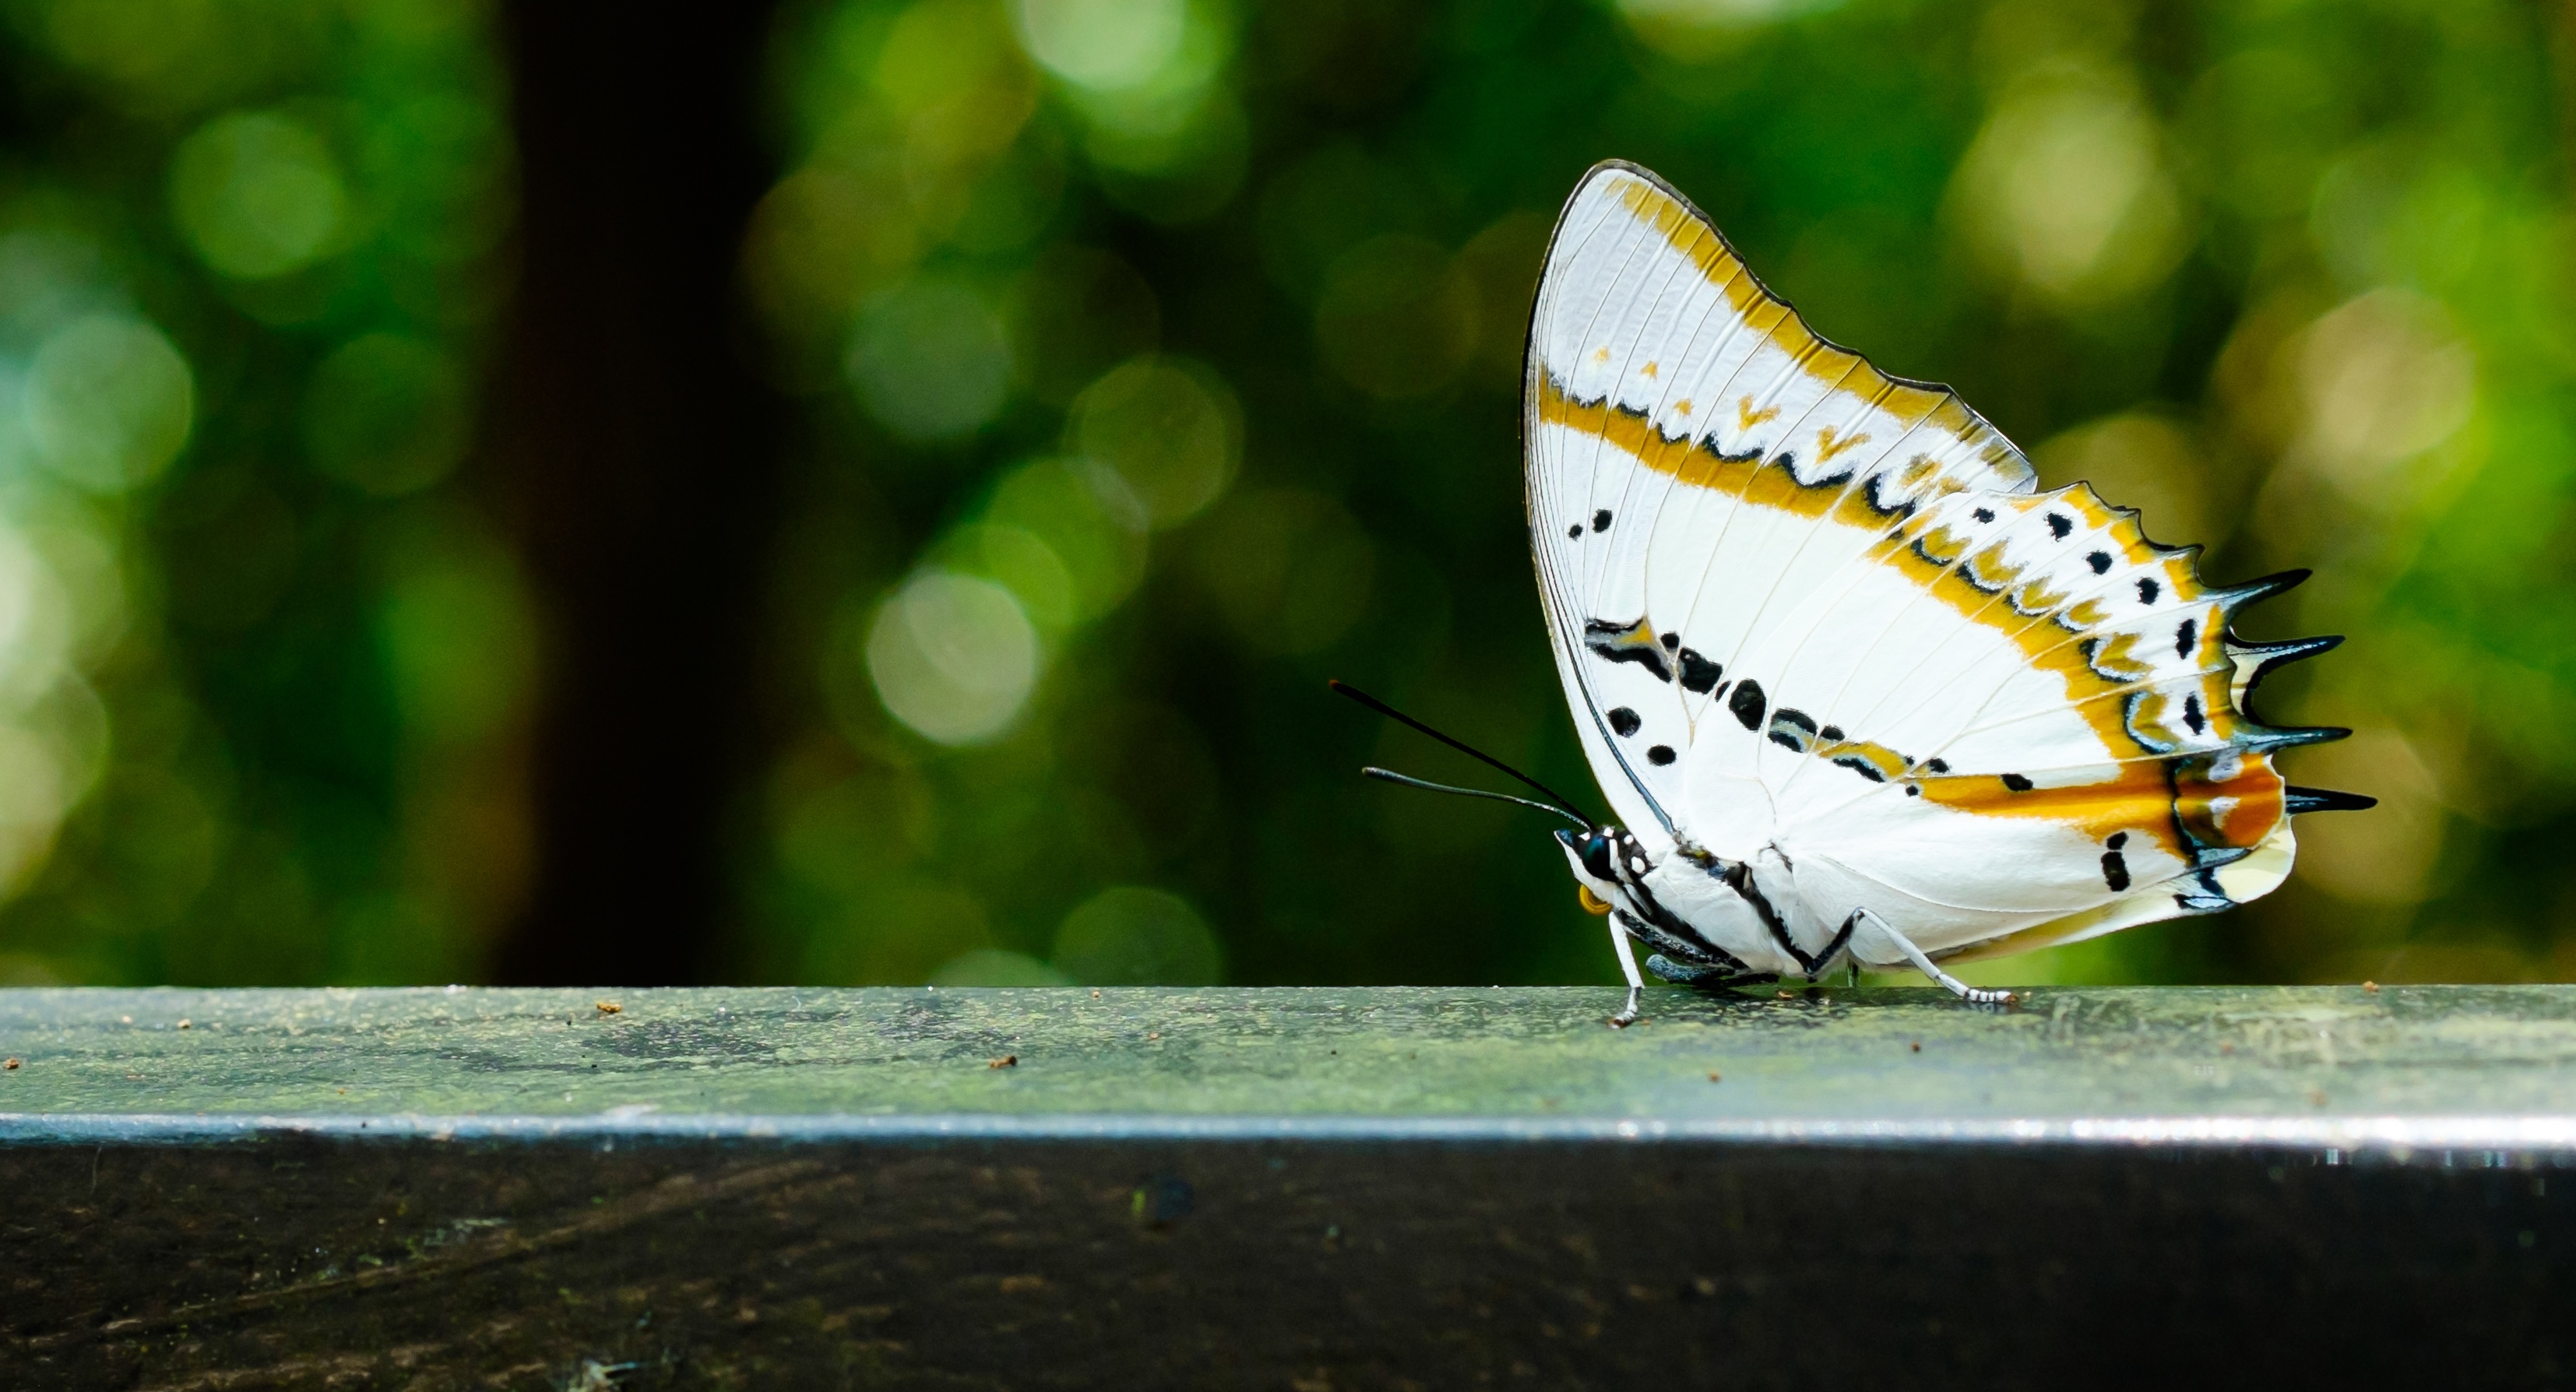
nature, wing, photography, leaf, flower, green, insect, butterfly, yellow, fauna, invertebrate, close up, macro photography, arthropod, pollinator, moths and butterflies